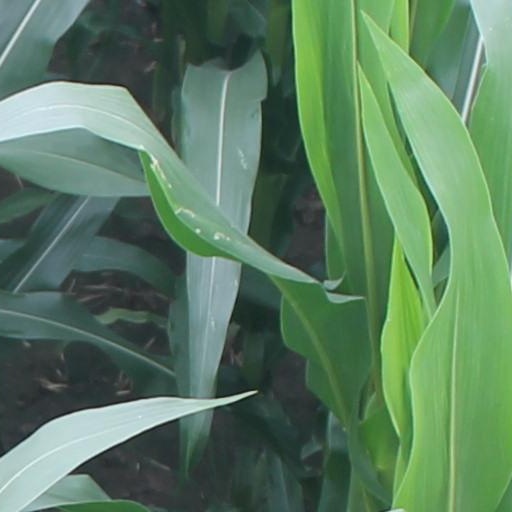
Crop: maize; corn